Theofanis Michaelas

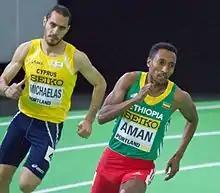
Theofanis Michaelas and Mohammed Aman, Portland 2016

Theofanis Michaelas (born 26 November 1991) is a Cypriot middle-distance runner specialising in the 800 metres. He competed at the 2016 IAAF World Indoor Championships without advancing to the final.